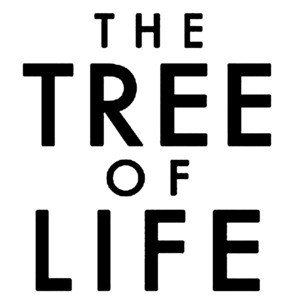
The Tree of Life : L'Arbre de vie ou L'Arbre de la vie au Québec est un film dramatique américain écrit et réalisé par Terrence Malick, interprété par Brad Pitt, Sean Penn et Jessica Chastain, sorti le 16 mai 2011.